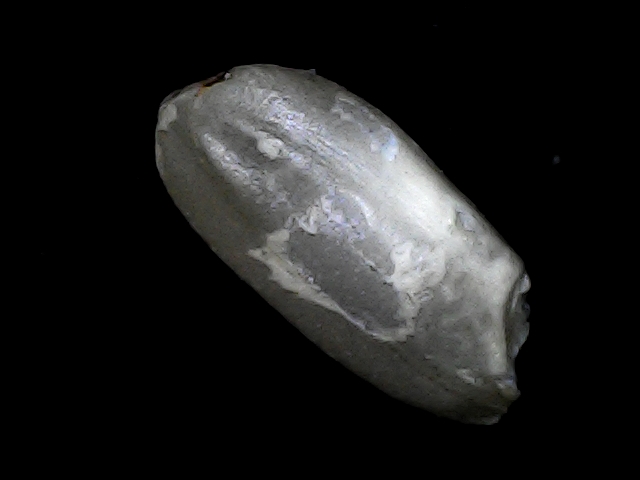
Rice variety: BD33